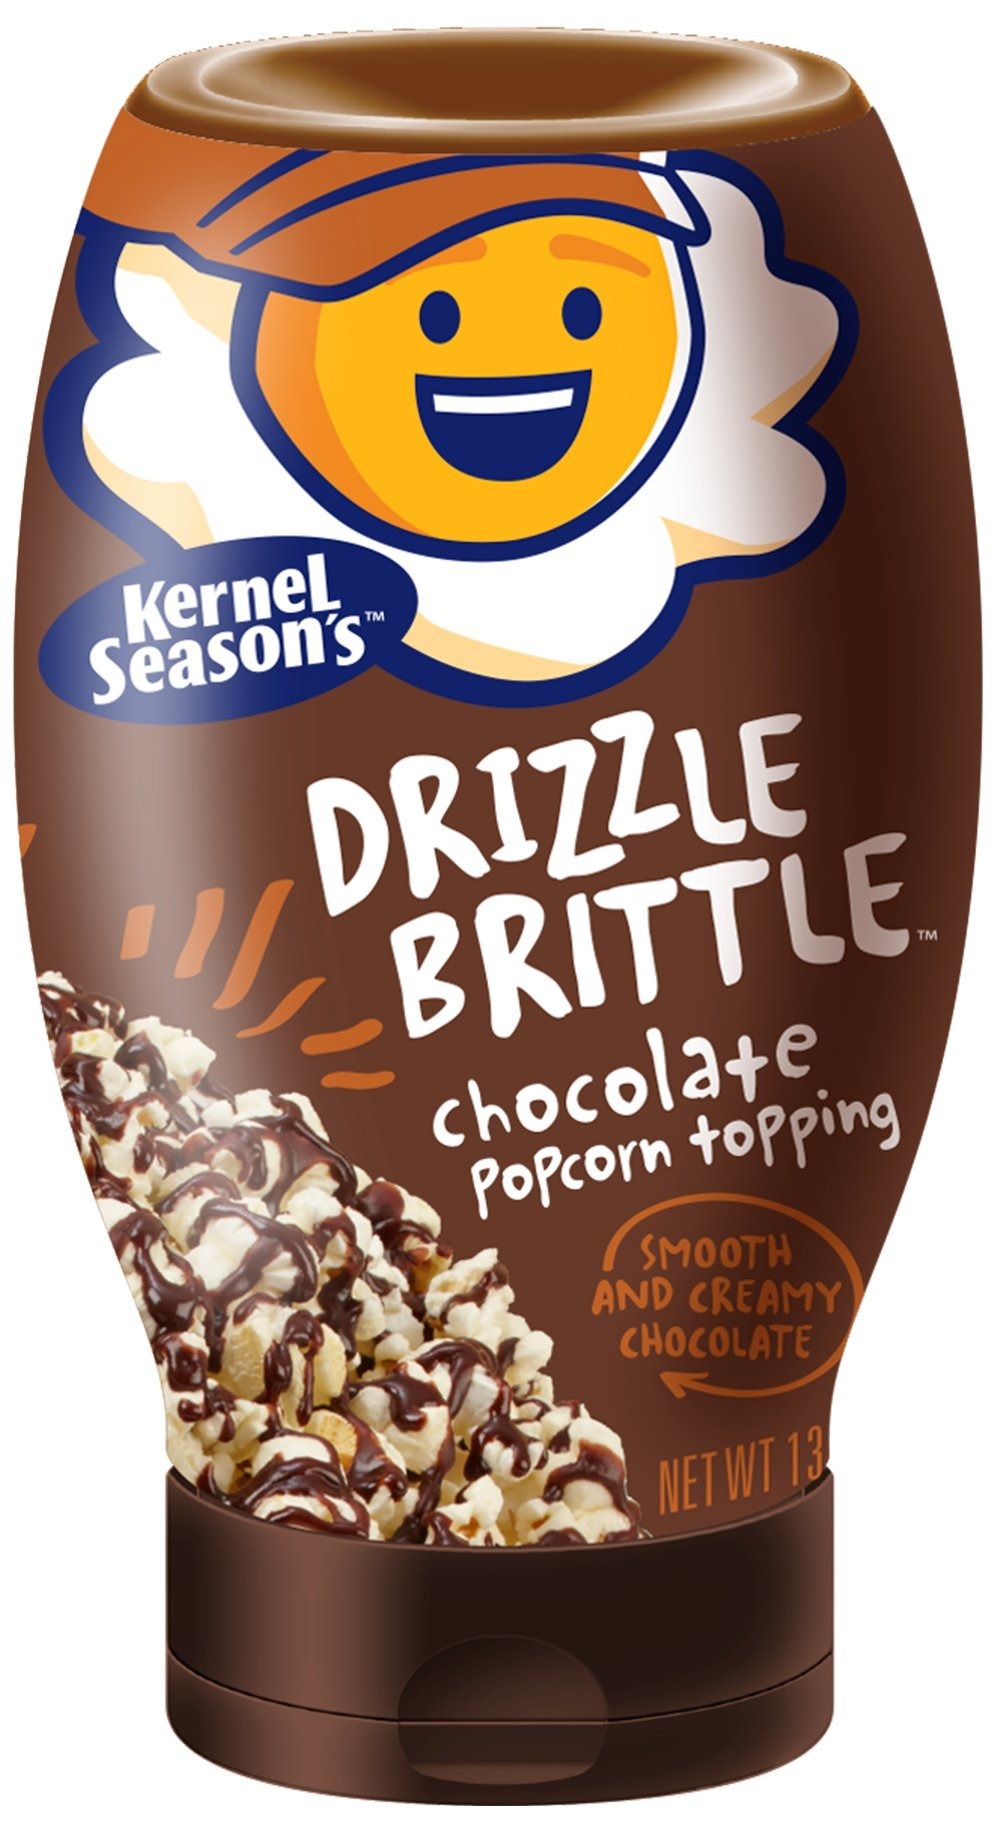
Item Name: KERNEL SEASONS DRIZZLE BRITTLE CHOCOLATE 13.1OZ
Bullet Point 1: Delicious topping for enhancing popcorn
Bullet Point 2: Decadent snacking solution with no additional preparation
Bullet Point 3: Complements other popcorn seasonings
Bullet Point 4: Sweet and indulgent
Bullet Point 5: Made with real ingredients, nothing artificial
Value: 13.1
Unit: Ounce

Price: 2.98